Self-propelled anti-aircraft weapon

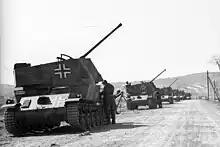
40M Nimrod anti-aircraft battery.

Larger guns followed on larger trucks, but these mountings generally required off-truck setup in order to unlimber the stabilizing legs these guns needed. One exception to this rule was the Italian Cannone da 90/53 which was highly effective when mounted on trucks, a fit known as the ""autocannoni da 90/53"". The 90/53 was a feared weapon, notably in the anti-tank role, but only a few hundred had been produced by the time of the armistice in 1943.